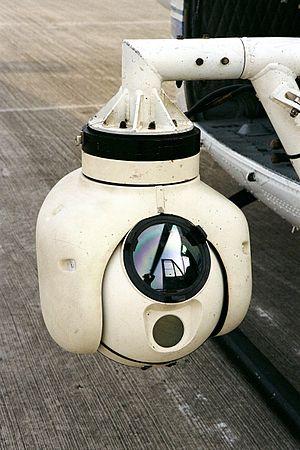
Les drones sont des aéronefs sans pilote dont le pilotage est automatique ou télécommandé, à usage civil ou au profit des forces armées ou de sécurité — police, douane — d'un État. En fonction des capacités recherchées, leur masse varie de quelques grammes à plusieurs tonnes, et leur autonomie peut atteindre plusieurs dizaines d'heures.
En optronique militaire, l’« imagerie infrarouge frontale » est une technique permettant de visualiser son environnement sans utiliser la lumière visible mais les rayons infrarouges. On peut ainsi détecter les sources de chaleur, et « voir » même la nuit.